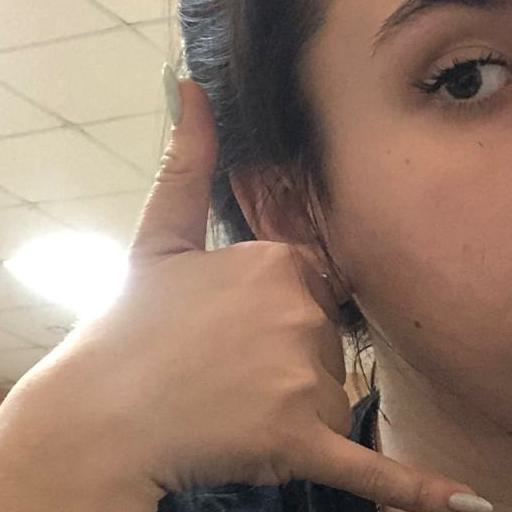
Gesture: call